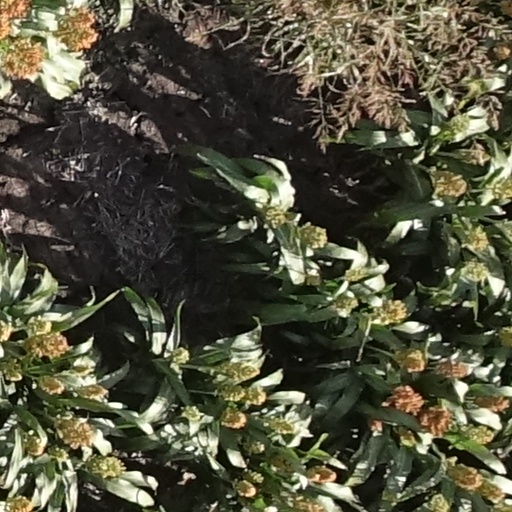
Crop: sorghum